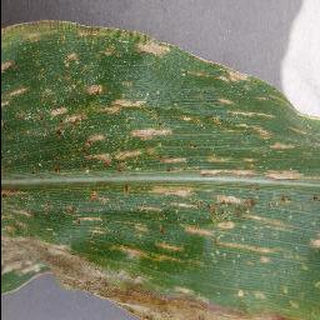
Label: corn_cercospora_leaf_spot